Sean Aaberg

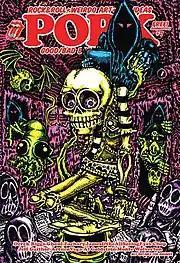
PORK#9 cover by Sean Aaberg (November, 2012)

Aaberg is the designer and artist, with Eric Radey, of "Dungeon Degenerates: Hand of Doom", a cooperative fantasy boardgame with a punk metal esthetic